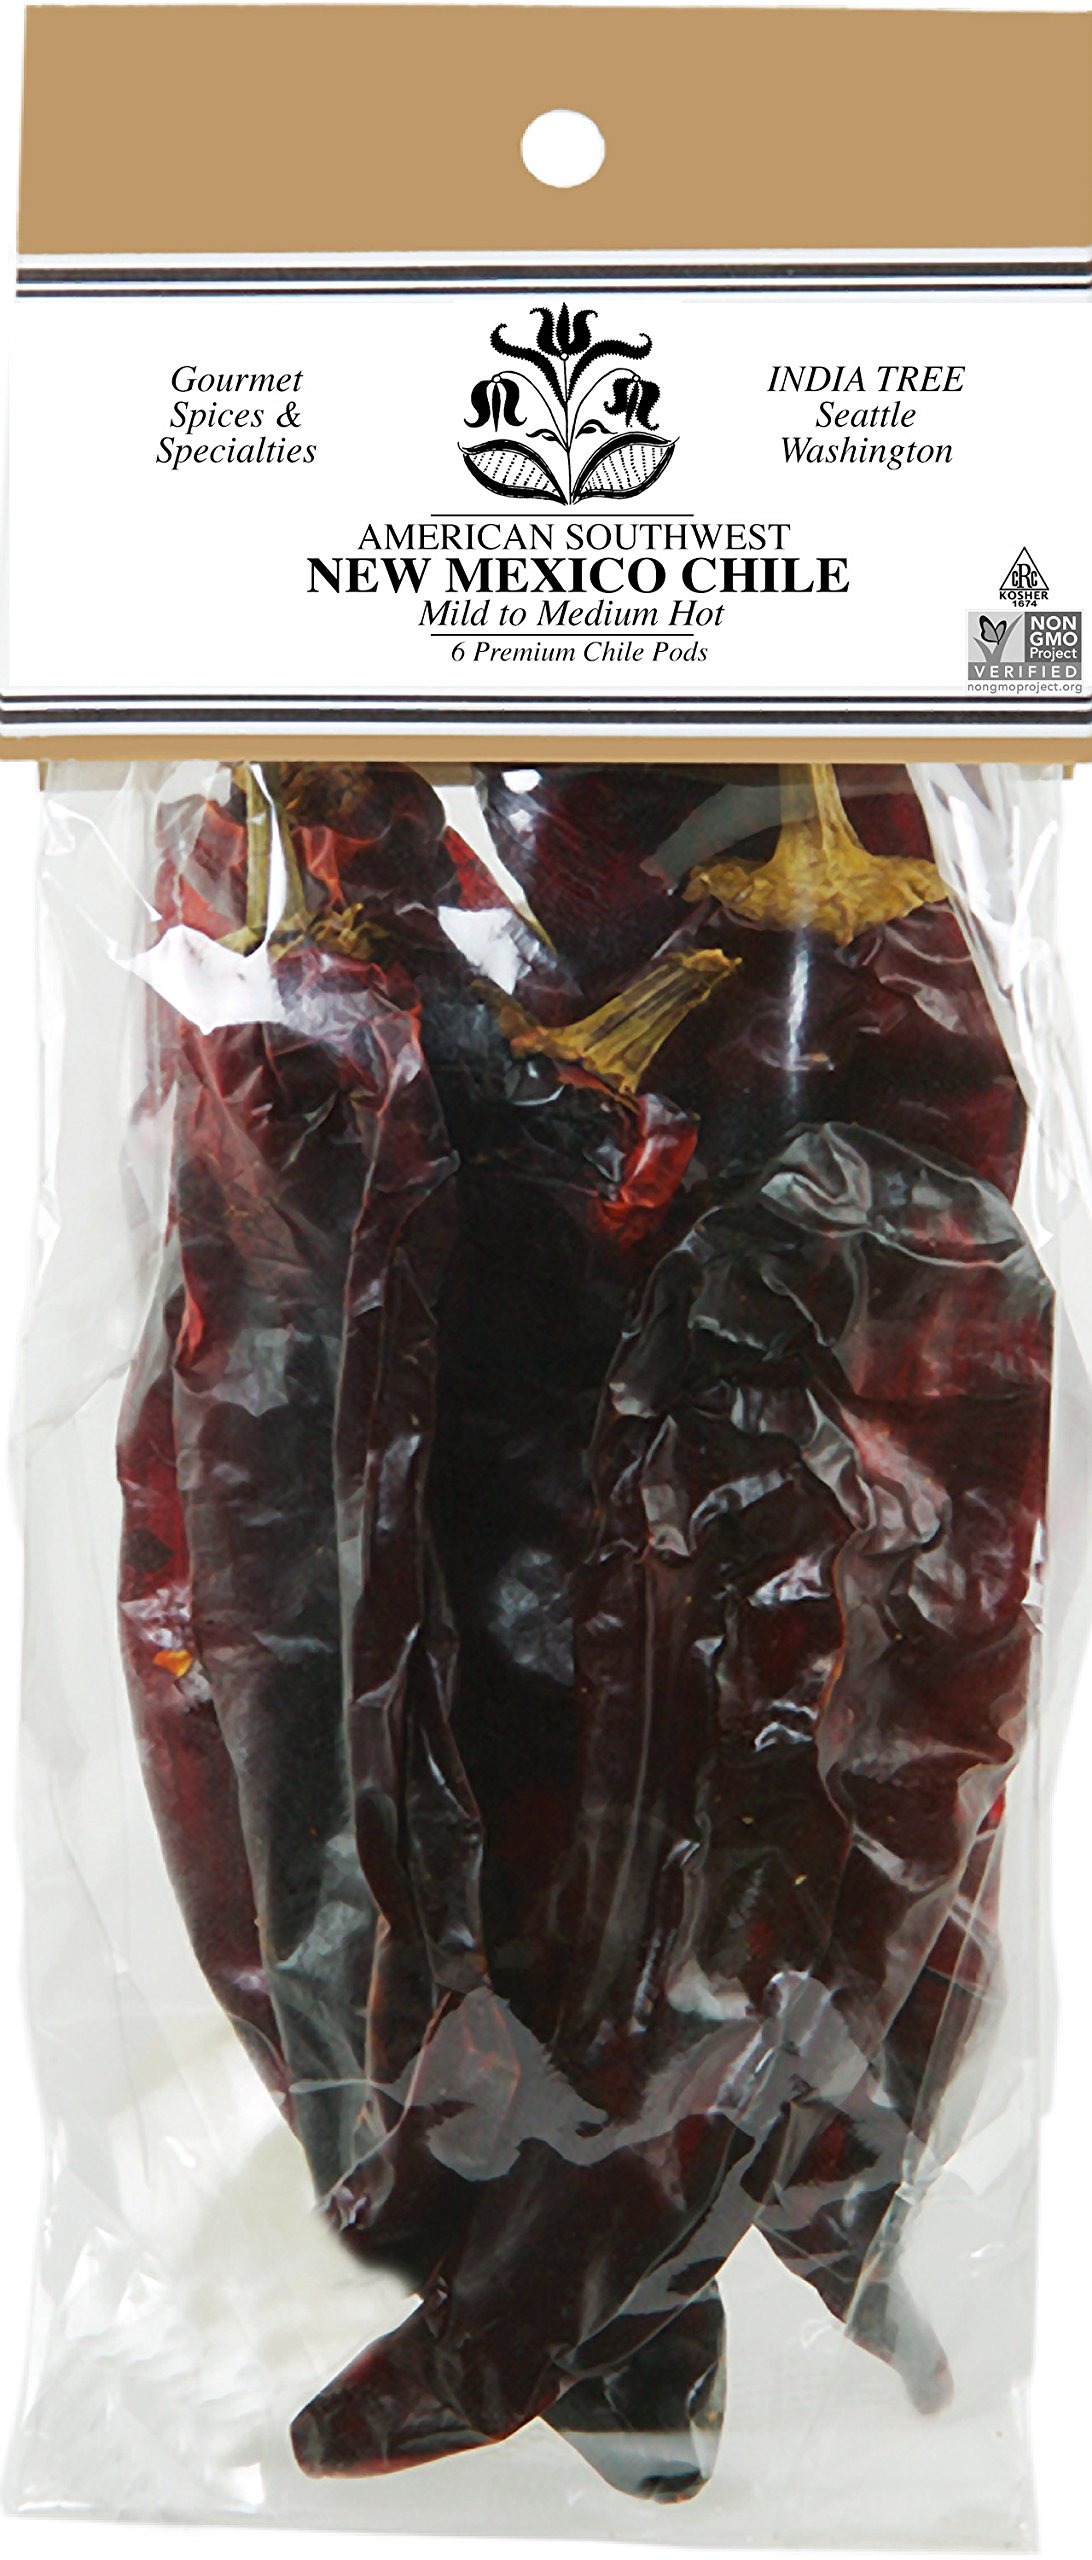
Item Name: India Tree Chile New Mexico, 6 Pods
Bullet Point 1: AUTHENTIC CHILES: Known for their superior flavor & robust taste, each Chile provides a unique heat experience making them a popular choice for spicy dishes; Don't settle for bland & boring meals - elevate your cooking!
Bullet Point 2: PREMIUM QUALITY: Our Chile Caravan is packed with premium-quality peppers, from the first taste to the last you'll savor the rich & complex flavors of this premium sharp pepper; No artificial colors, flavors or preservatives.
Bullet Point 3: CONVENIENT PACKAGING: Compact size for easy storage in your pantry or spice rack without taking up too much space; Six pods allow you to experiment with spice levels & flavor combinations to create the perfect dish.
Bullet Point 4: Quality Ingredients for Creative Cooks: India Tree offers an exciting assortment of cooking and baking ingredients; Ranging from pantry staples like sugar to fabulous colored sugar sprinkles, sugar cubes and vegetable dyes
Bullet Point 5: Make India Tree your go-to shop for Decorative sprinkles, confetti, colored sugar and baking sugar; We also carry a wide array of savory seasonings, all created to chef-level standards with attractive minimalist packaging
Value: 6.0
Unit: count

Price: 16.95